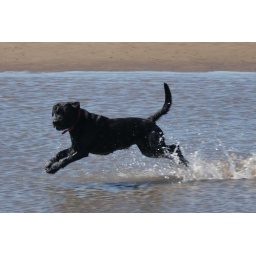
Finn running in the shallow water on Cramond beach